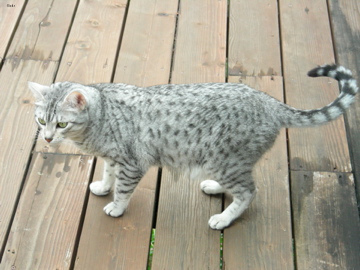
Animal: cat
Breed: egyptian_mau